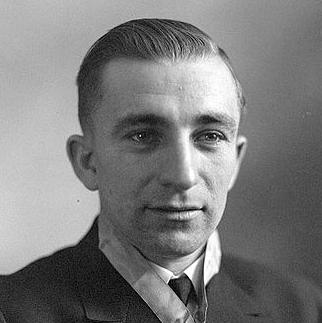
Age: 29